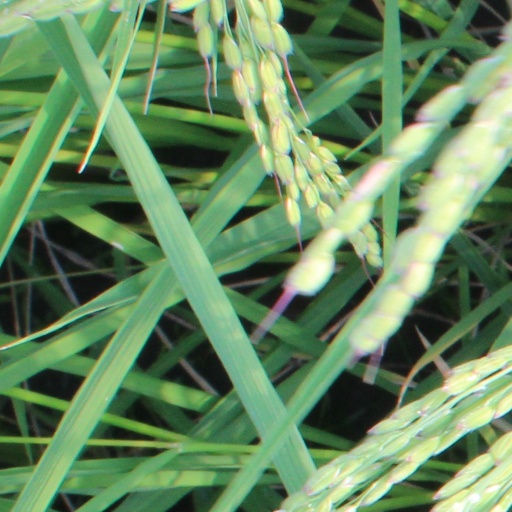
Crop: rice